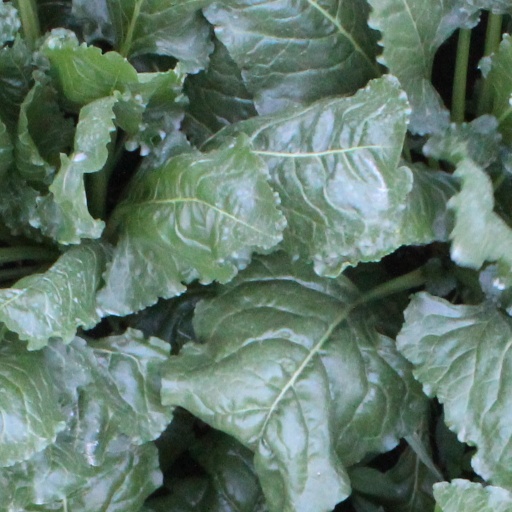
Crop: sugar beet